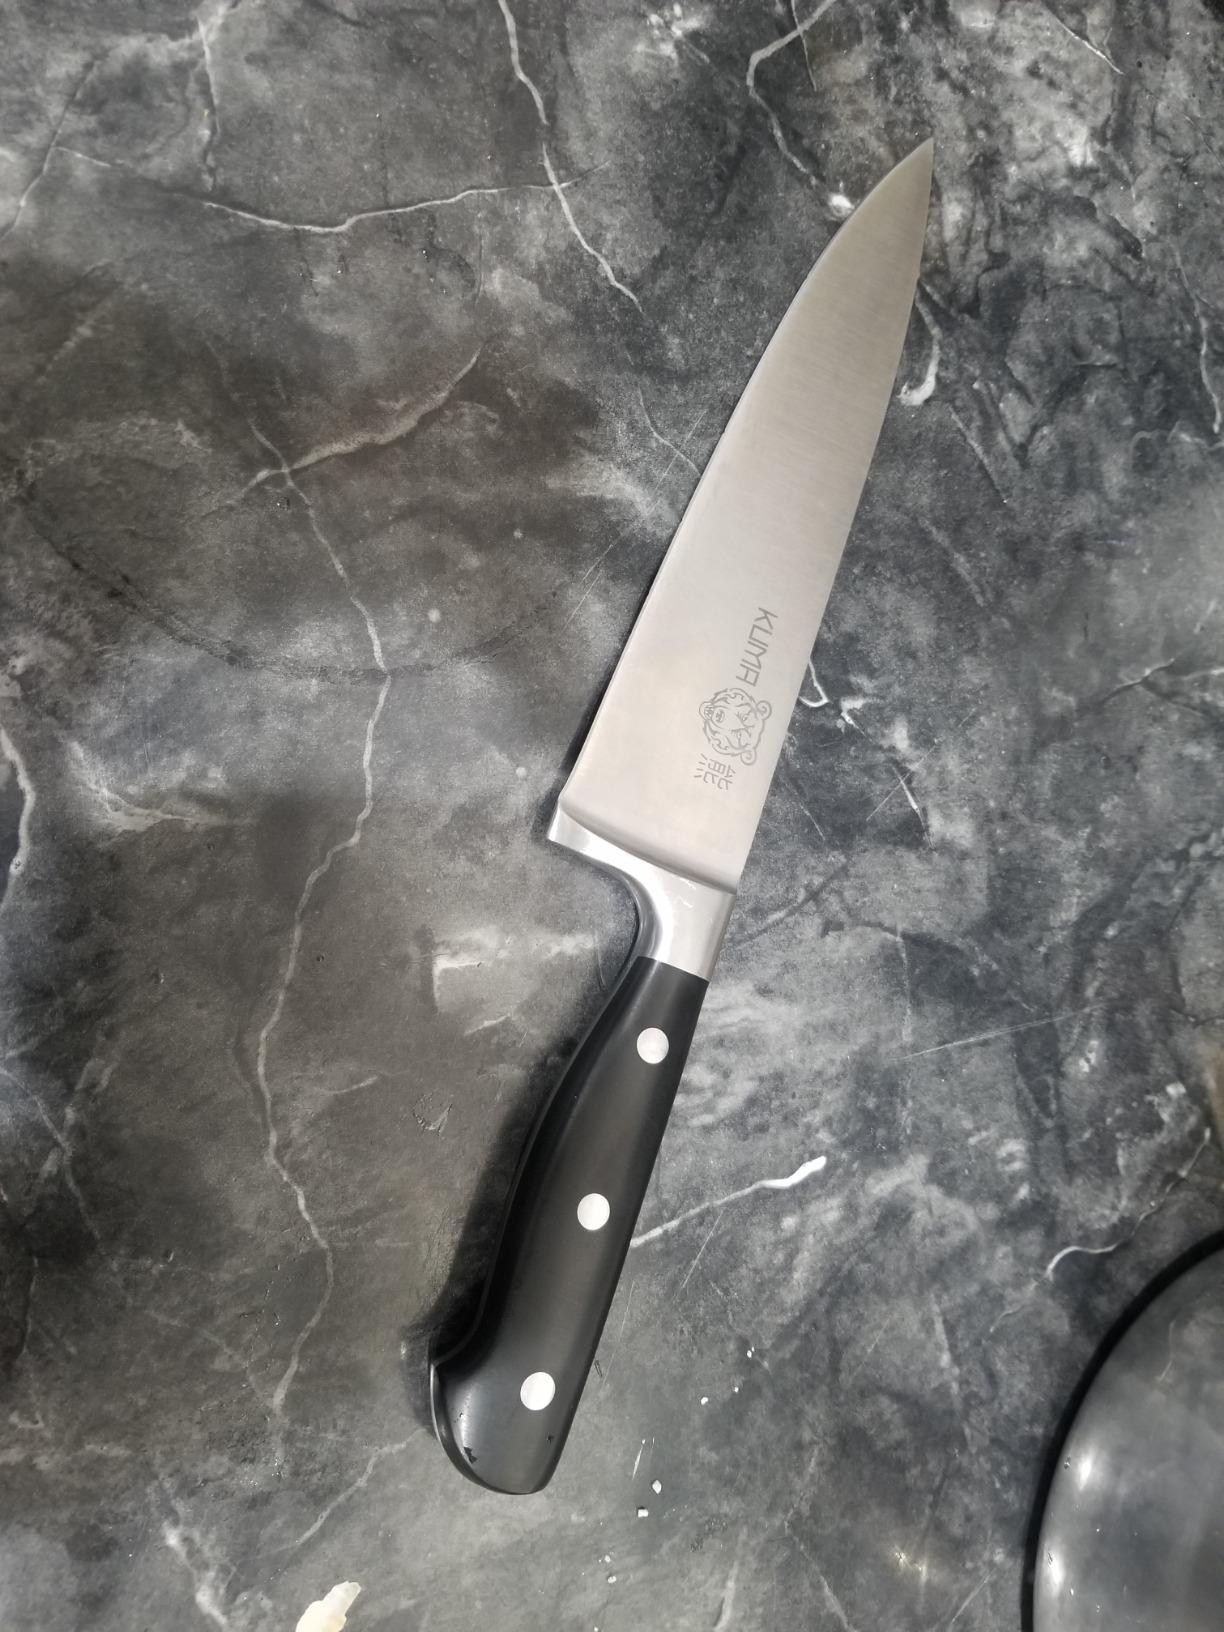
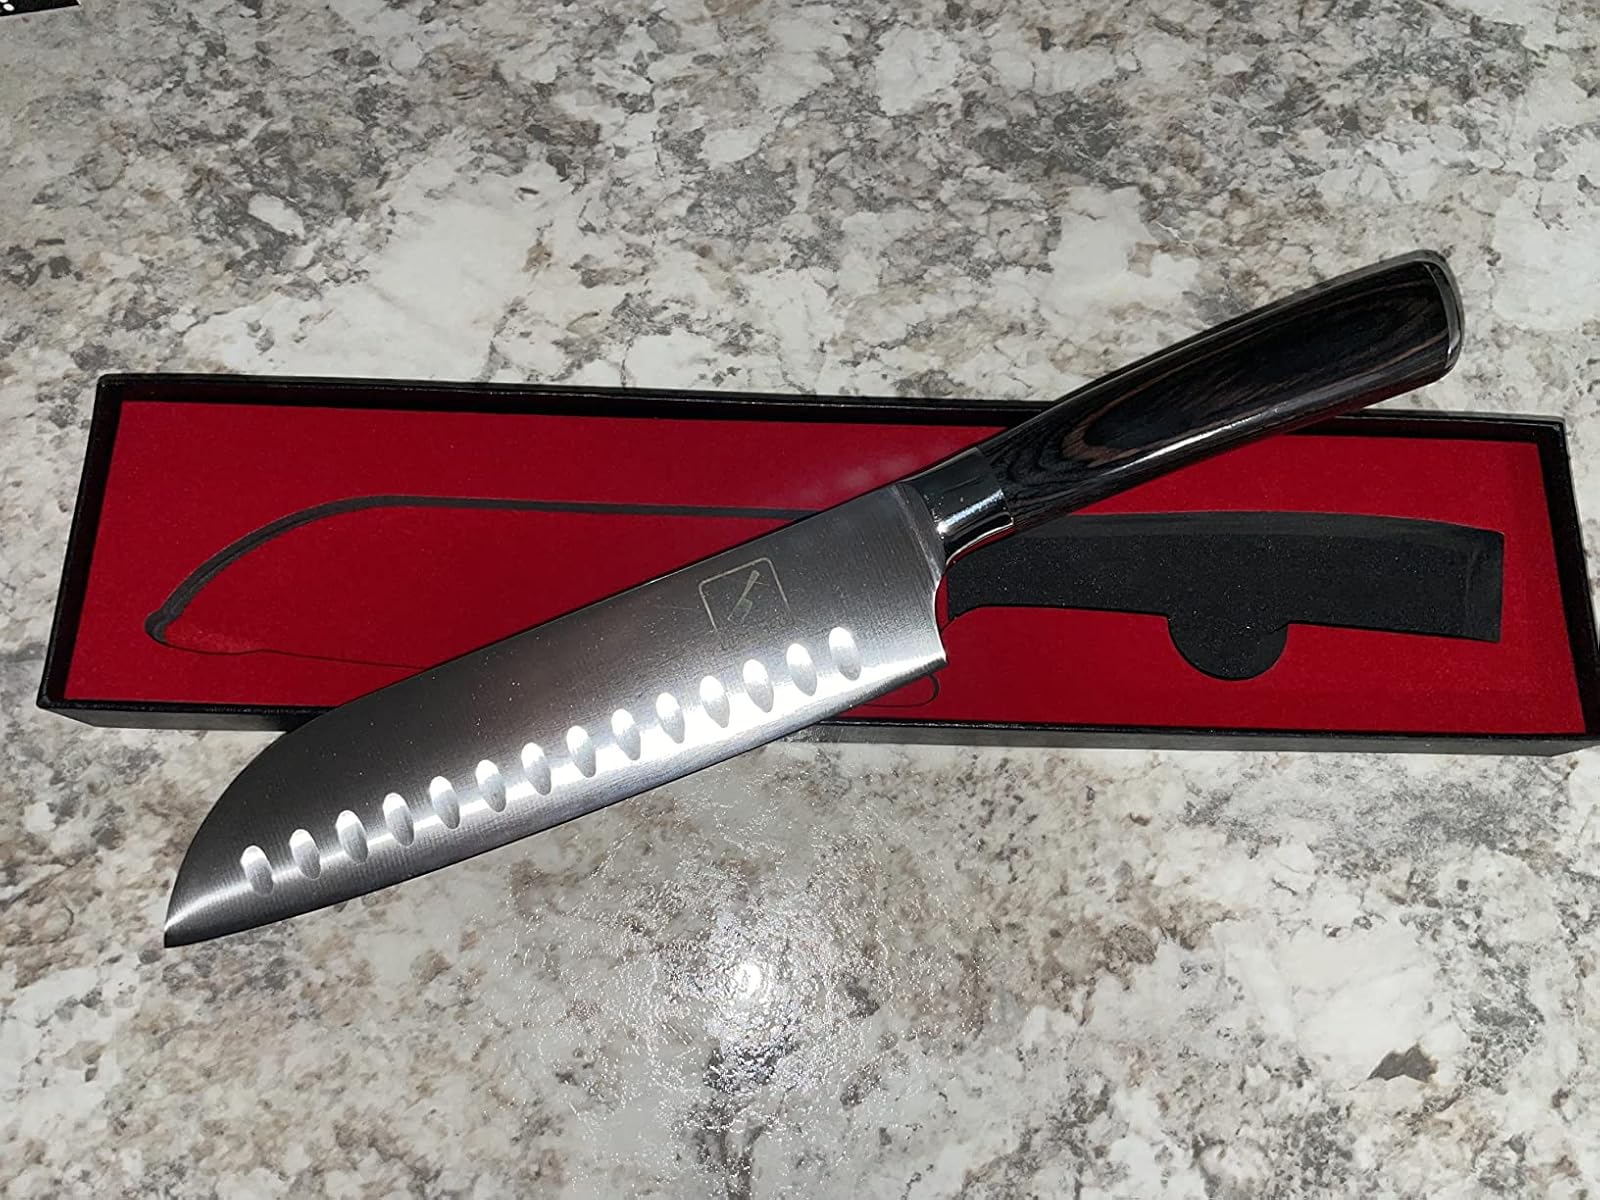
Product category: items_knife
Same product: no